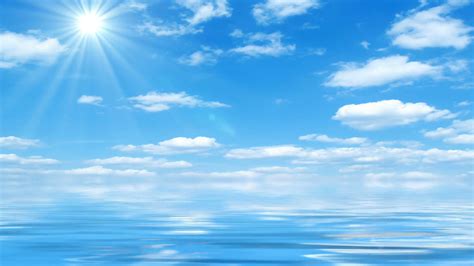
Weather: sun or clear